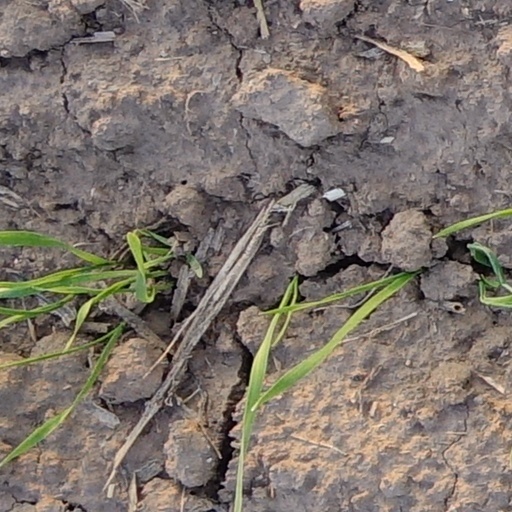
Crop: wheat